Aquatic warbler

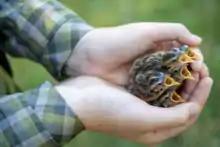
Translocated aquatic warbler chicks in June 2018.

The aquatic warbler is the rarest and the only internationally threatened passerine bird found in mainland Europe. Apart from a very small remnant population in Western Siberia, its breeding grounds are completely confined to Europe.